Leeds City Region

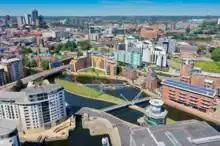
With an economy worth £64.6bn economy, Leeds is forecast to grow 21% over the next 10 years.

Rural areas have diversified with a mixed economy combining a range of employment opportunities alongside agriculture and a strong tourism base. Regardless of this, poor physical connectivity has hampered growth in rural areas. Agriculture has declined and there are pockets of severe deprivation and social exclusion. There are problems of housing affordability and poor access to services.